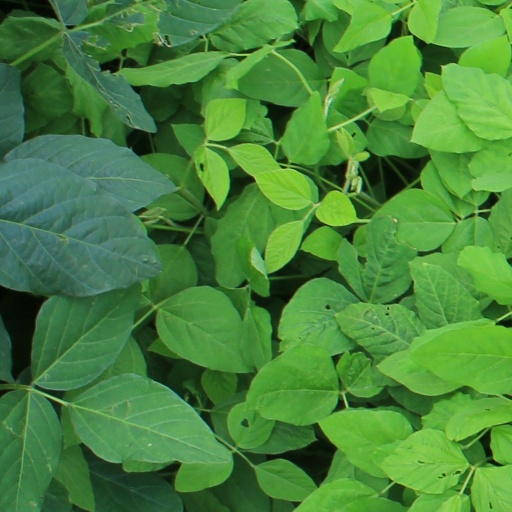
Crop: soybean